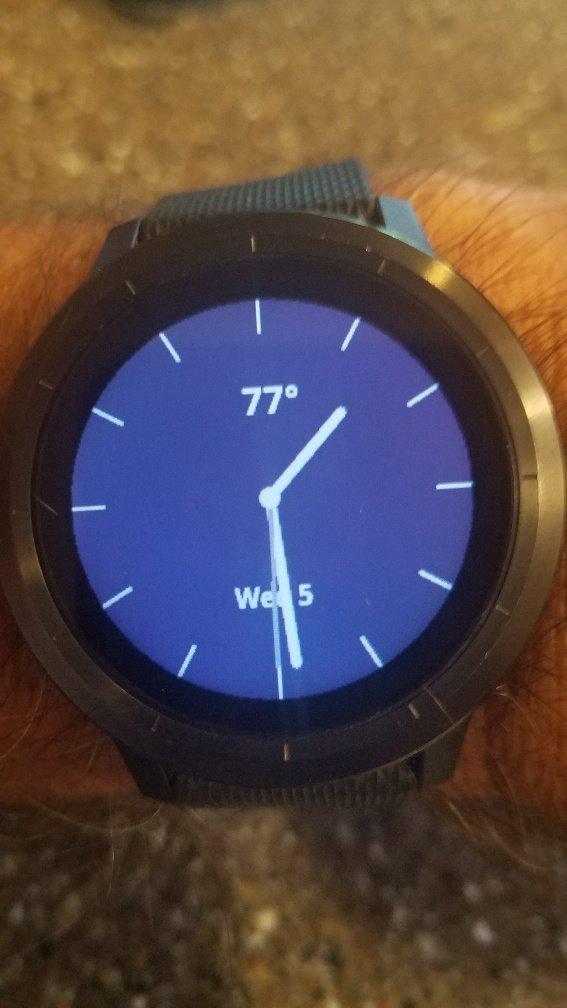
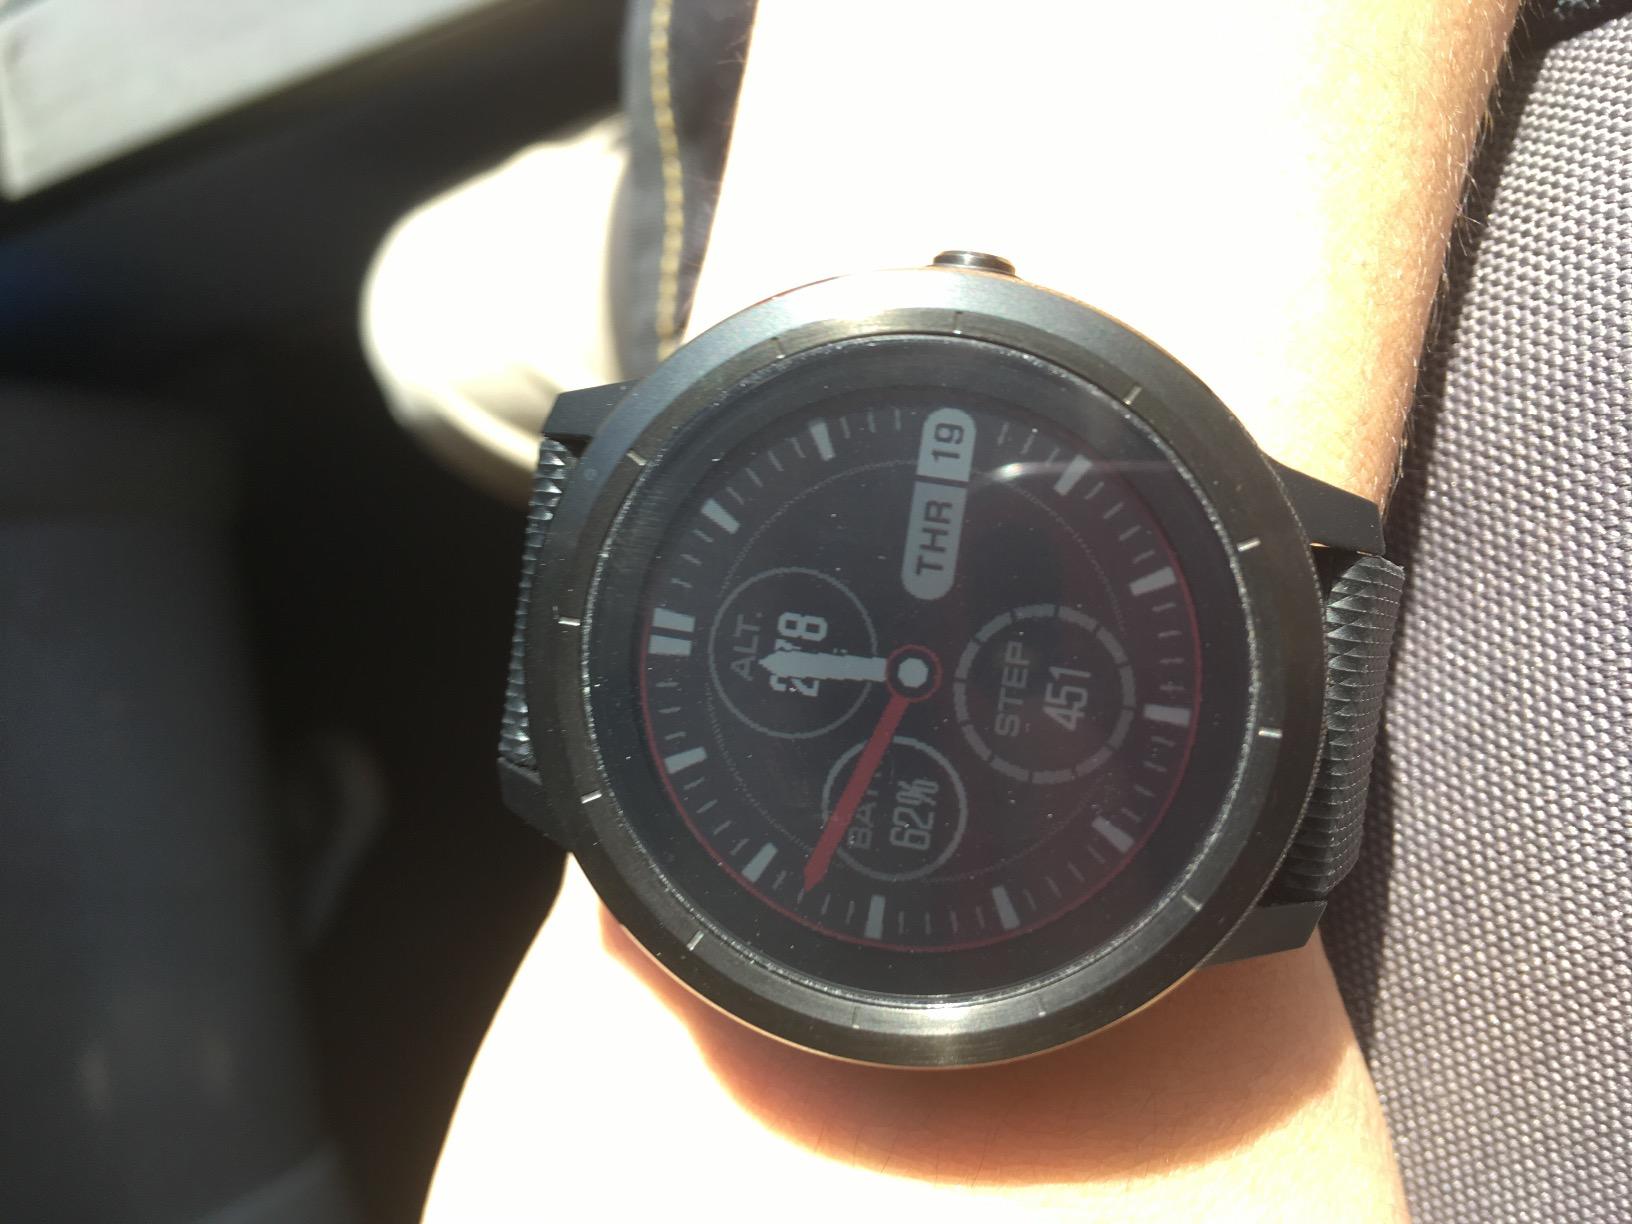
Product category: smartwatch
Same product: yes